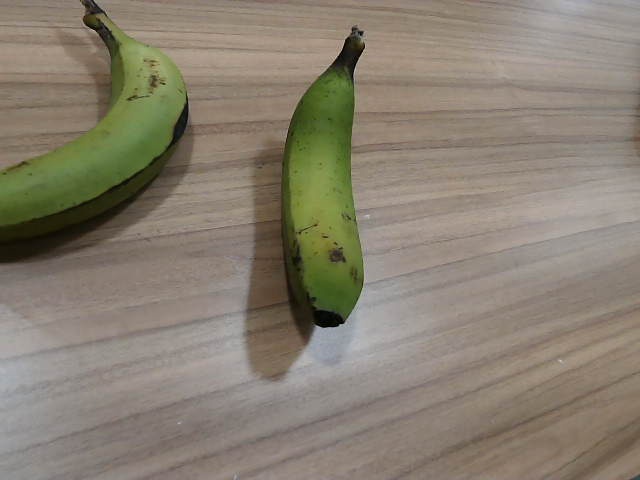
Label: Raw_Banana